Honda Integra

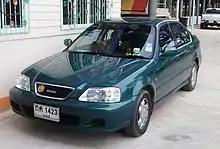
Isuzu Vertex (Thailand)

LS: Luxury Sport, was available in both liftback and sedan a leather-wrapped steering wheel and shift knob.